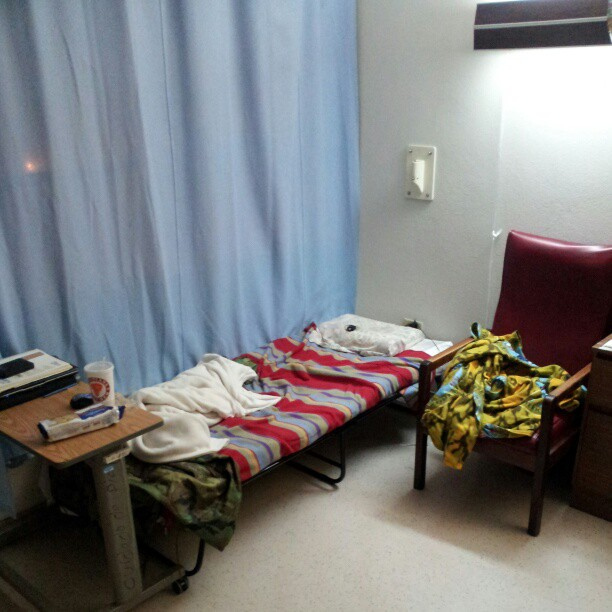
user: Given an image and a question. Answer the question in a short answer. Question: What type of person would typically live in this room? Short Answer:
assistant: student